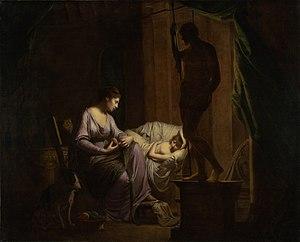
Dans la mythologie grecque, Pénélope, fille d'Icarios, est l'épouse fidèle d'Ulysse dont elle a un fils, Télémaque. Elle apparaît pour la première fois dans l’Odyssée, où elle est présentée comme l'épouse fidèle par excellence. Elle tient tête aux prétendants qui veulent qu'elle se remarie avec l'un d'eux et elle protège la vie de son fils. Après le retour d'Ulysse, Pénélope, prudente, ruse afin de s'assurer qu'il s'agit bien de son véritable mari. Cette vision du personnage reste la plus influente des versions du mythe présentes chez les auteurs antiques, grecs puis romains.
Télémaque est un personnage de la mythologie grecque, fils d'Ulysse et de Pénélope. Il apparaît dans les épopées grecques du Cycle troyen, notamment dans l’Odyssée d'Homère, où il vient en aide à sa mère puis à son père contre les prétendants.